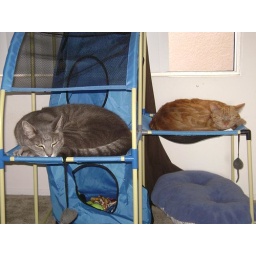
The poor boys have been uprooted, no longer sleeping in the room with us. Good to see them bonding.